Antoine Fuqua

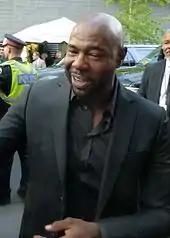
Fuqua at the 2016 Toronto International Film Festival

He co-created the comic-book miniseries "After Dark" with Wesley Snipes, which was written by Peter Milligan and illustrated by Jeff Nentrup. He was slated to direct Tupac Shakur's official biopic but the project was postponed to allow Fuqua to direct rapper Eminem's second feature film, "Southpaw" (2015). Eminem later left "Southpaw" to focus on his music, and was replaced with Jake Gyllenhaal.